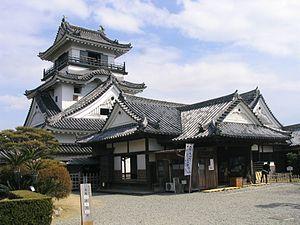
Kōchi est une ville japonaise, capitale de la préfecture de Kōchi, située dans le sud de l'île de Shikoku.